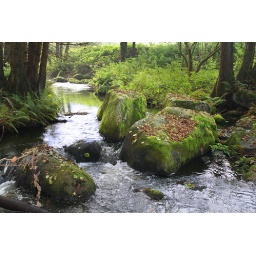
Moss on the rocks in a bavarian forest brook